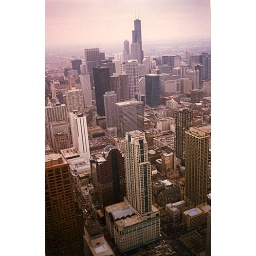
Looking south west from the 98th floor sky deck of the Hancock Tower, Sears Tower in background